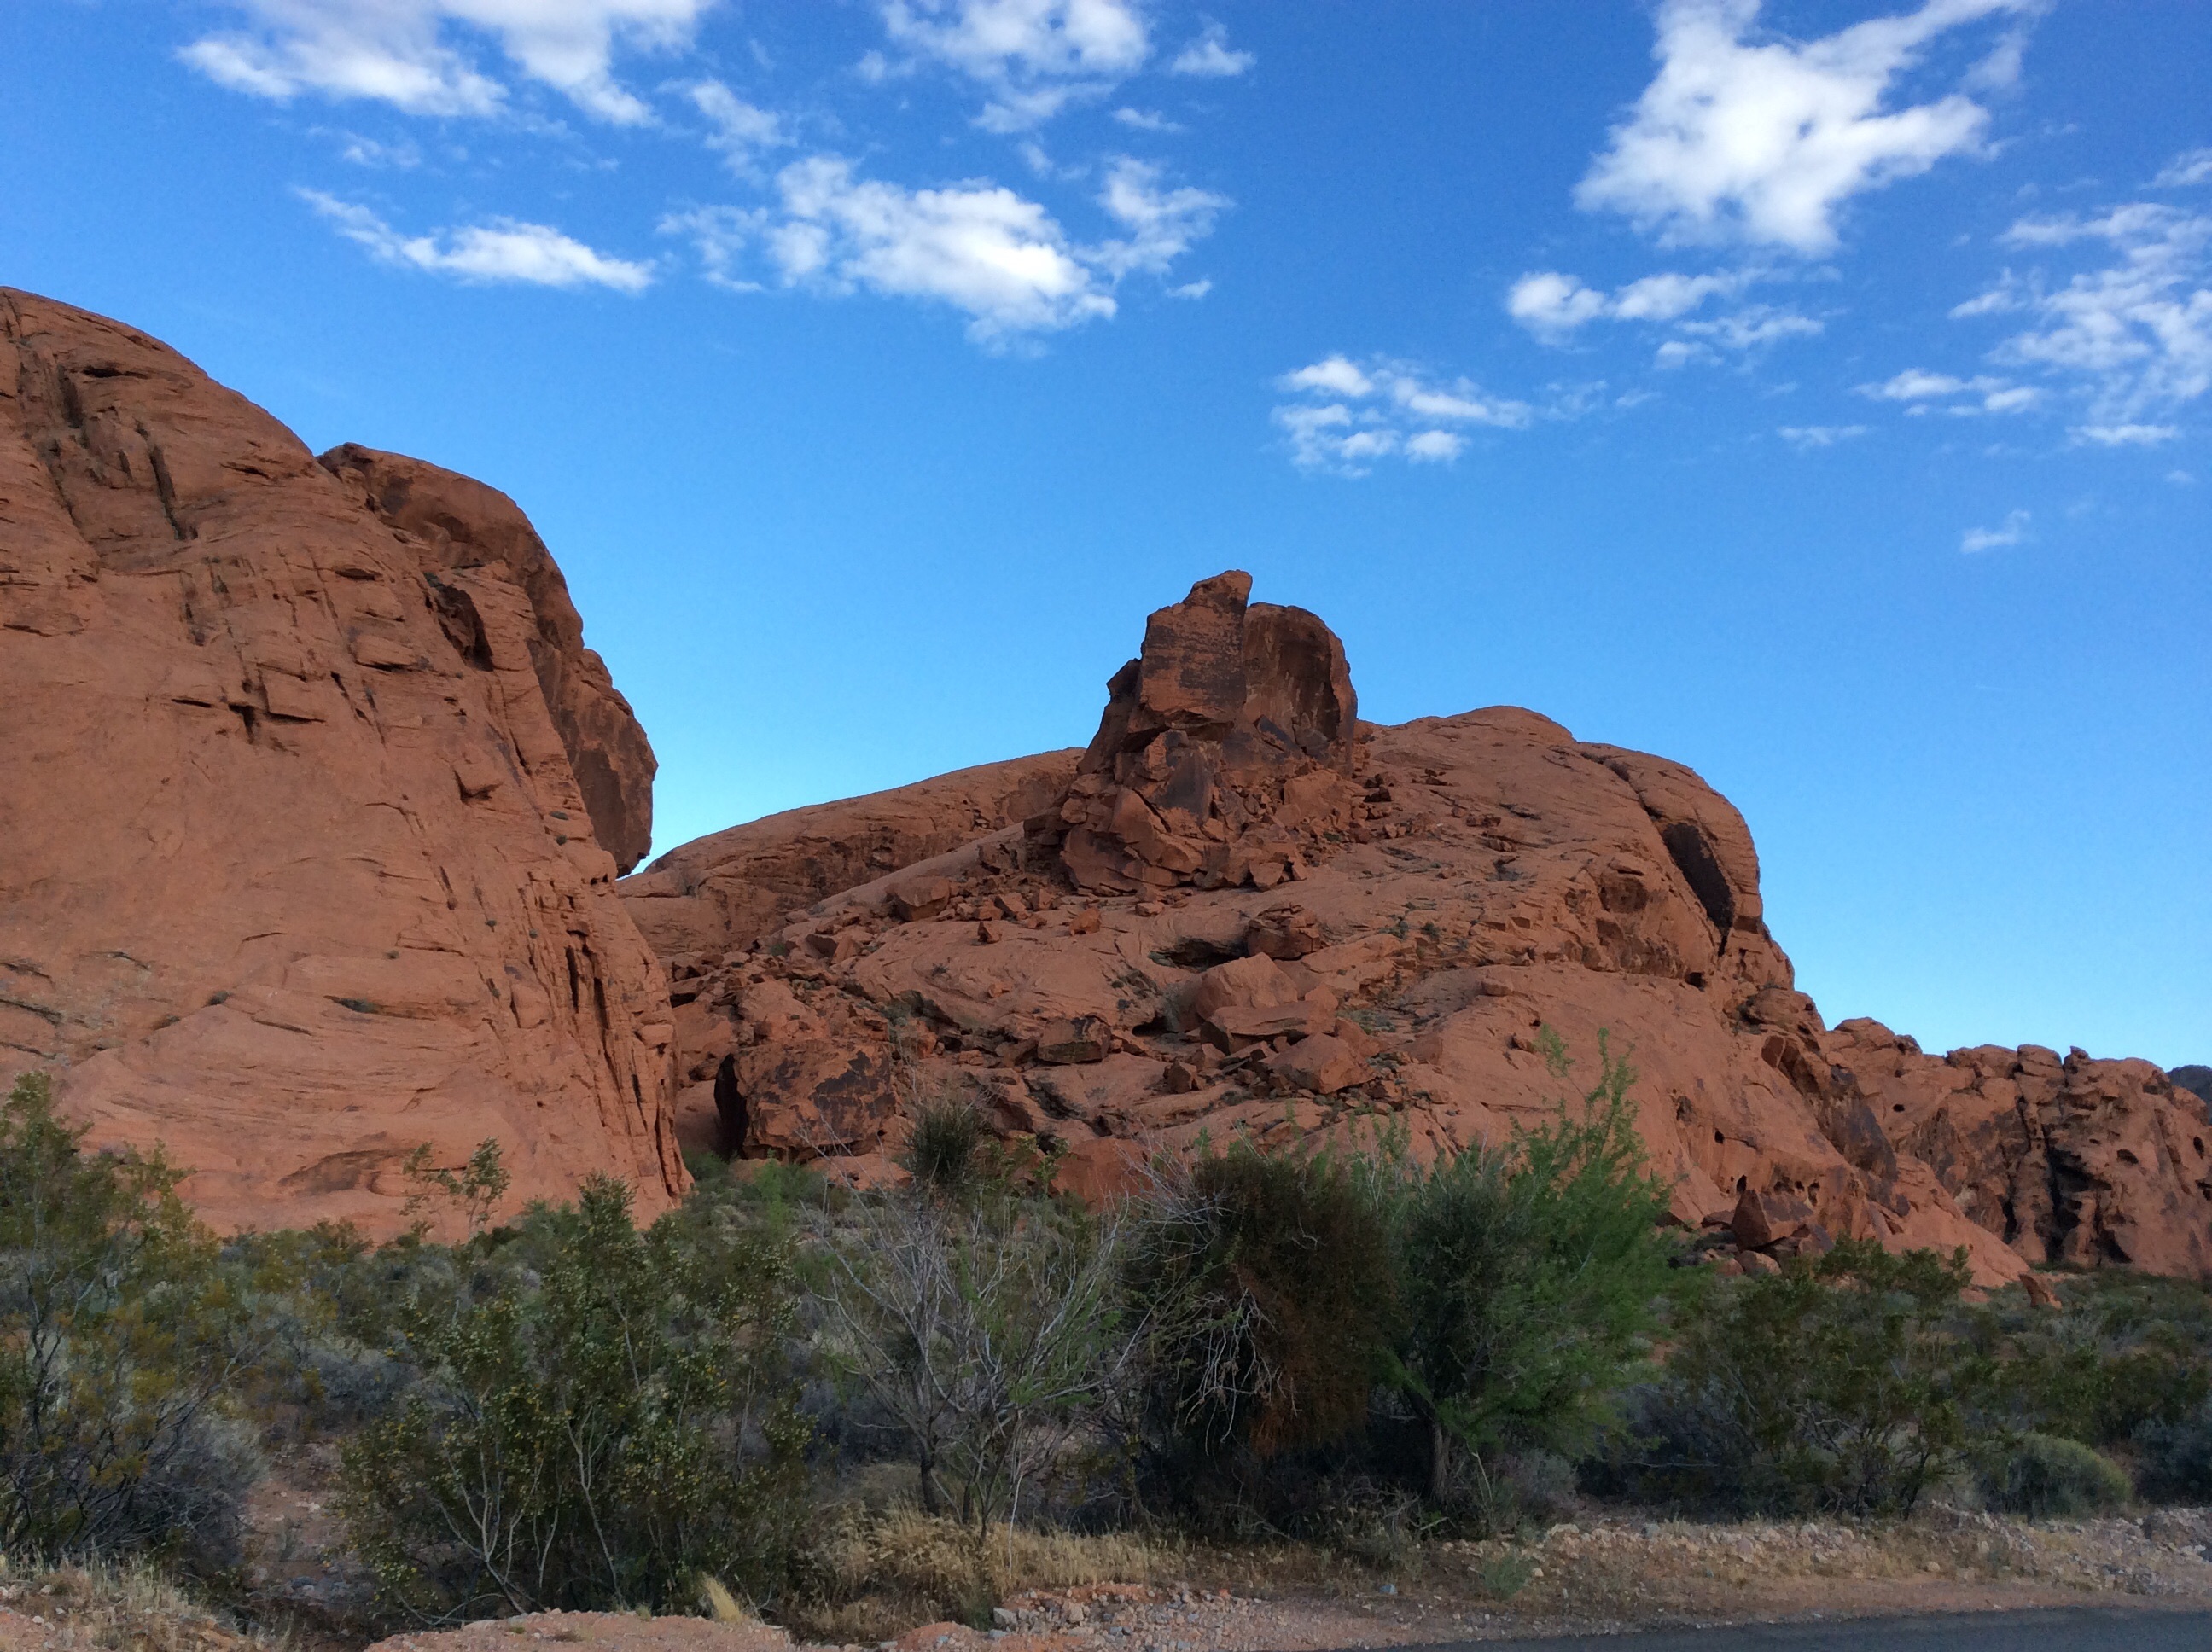
landscape, sand, rock, wilderness, mountain, desert, valley, stone, formation, arch, orange, natural, park, soil, canyon, tourism, terrain, national park, material, red rock, geology, badlands, plateau, wadi, butte, landform, natural environment, geographical feature, aeolian landform, mountainous landforms